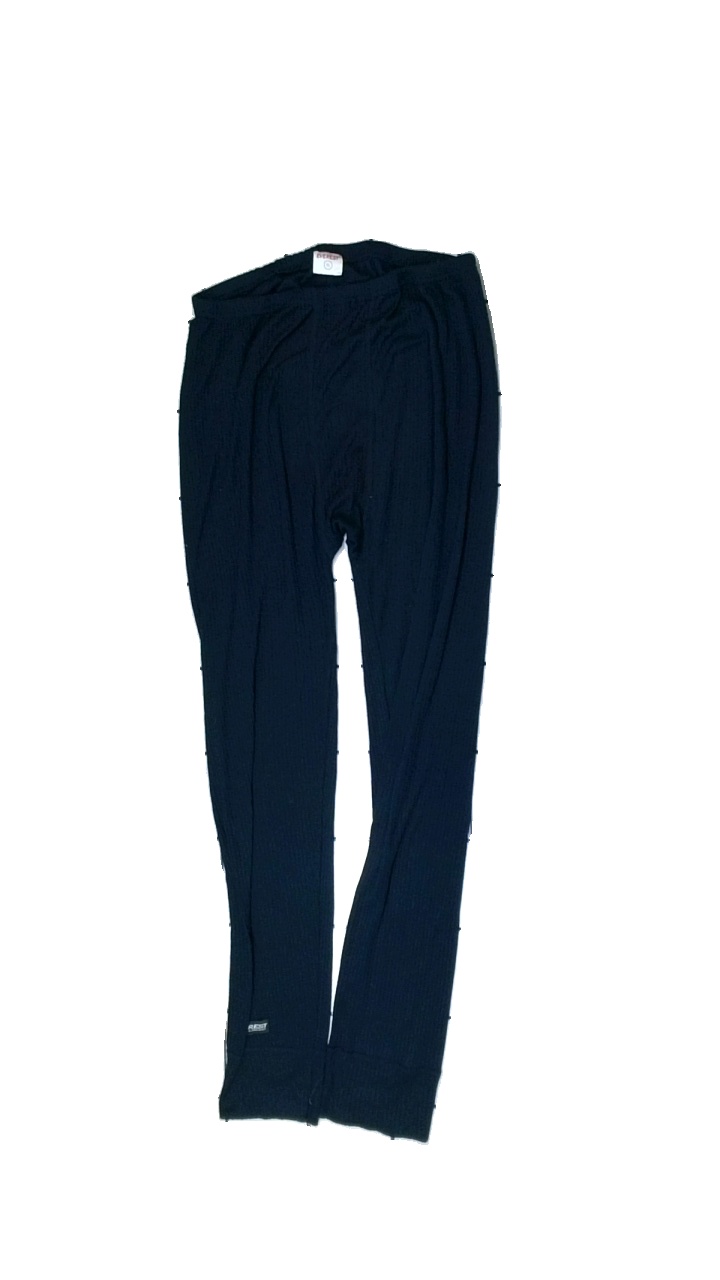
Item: Trousers (Ladies)
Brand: Everest
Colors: Blue
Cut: None
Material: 100% polyester
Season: Winter
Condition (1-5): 1
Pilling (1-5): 1
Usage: Export
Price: <50